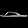
Label: Sandal